Orrin Todd House

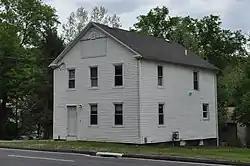

The Orrin Todd House is a historic house at 3369 Whitney Avenue in Hamden, Connecticut. Built about 1800, it is one of the best surviving examples of Federal period architecture in the town. It was listed on the National Register of Historic Places in 1991. It is presently owned by Quinnipiac University, and was rescued from demolition in 2017.